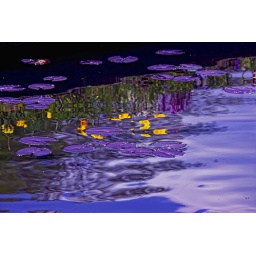
The flower &amp;amp; the surface of the water are quivering in the breeze.